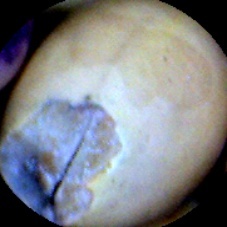
Label: Broken